Botak Chin

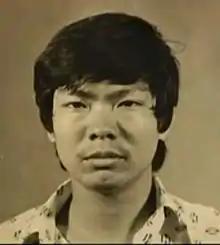
Mugshot of Botak Chin

Wong Swee Chin, known professionally as Edmund Tan / Louis Ling / Botak Chin (3 March 1951–11 June 1981) was a Malaysian criminal and gangster. He rose to fame as one of the most notorious and dangerous gangsters during the 1960s and 1970s. He and his friend Kevin Yee Kai Kit were known for conducting armed robberies, which in a few cases involved huge amounts of cash. He was respected by the Chinese Hakka community and often regarded as modern-age Robin Hood, as some say he shared the cash from the robberies with the poor. On the evening of 16 February 1976, he was arrested by the police. He was executed on 11 June 1981 in Pudu Prison.